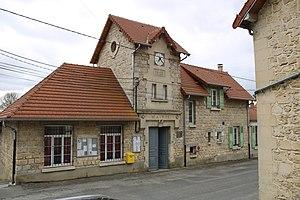
La mairie
Chavonne est une commune française située dans le département de l'Aisne, en région Hauts-de-France.